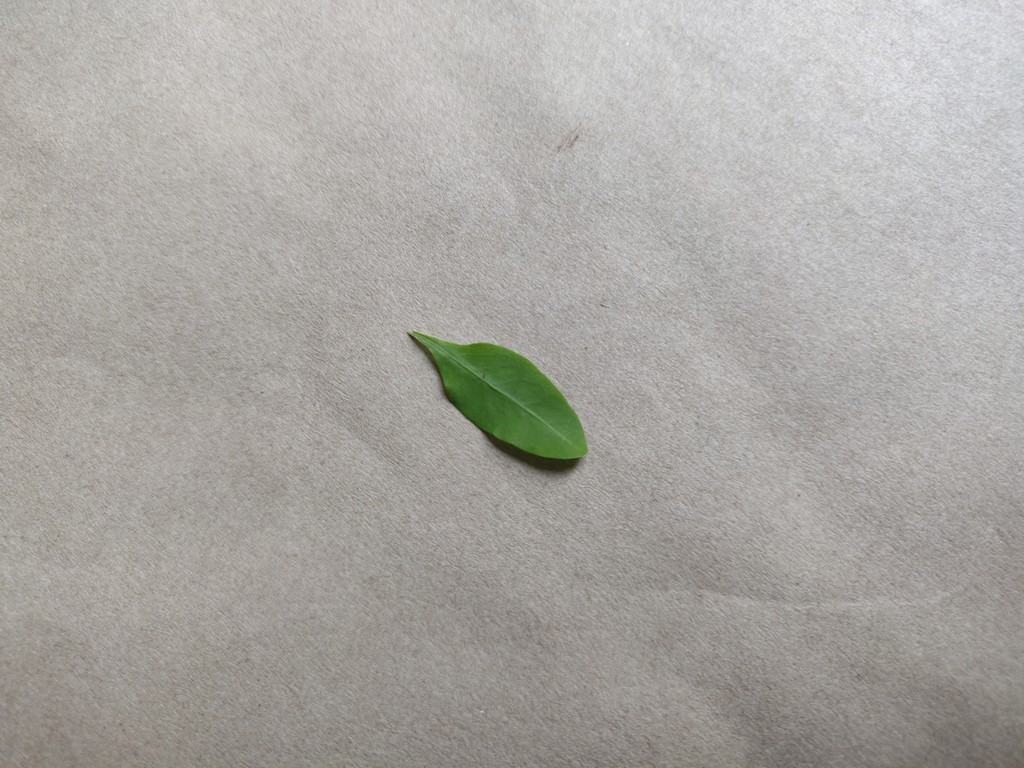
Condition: Healthy
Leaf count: single
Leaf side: front